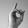
ASL letter: D